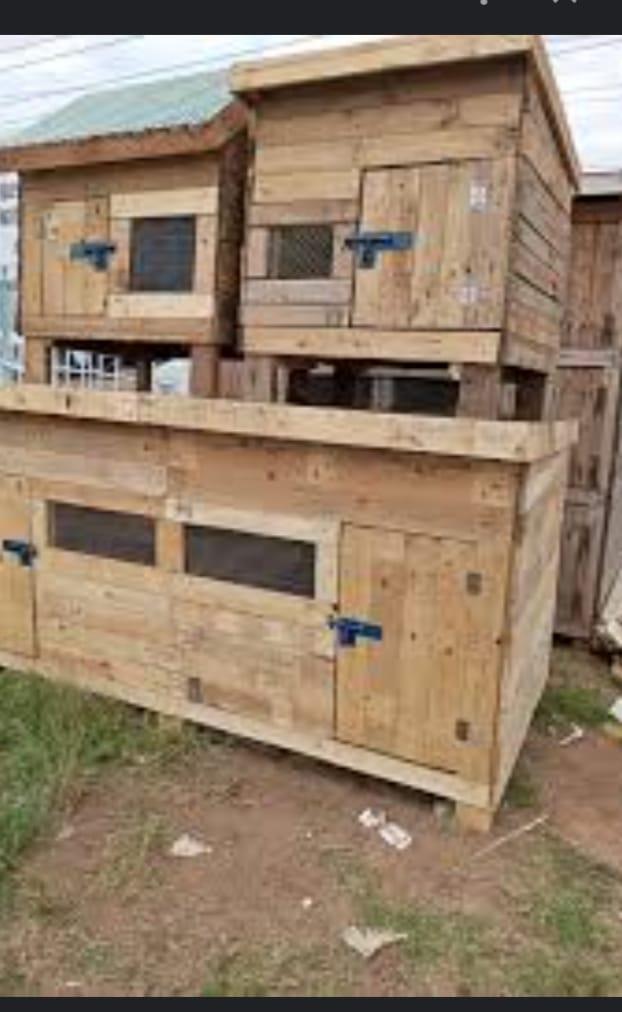
Mabanda madogo yaliyotengenezwa kwa kutumia mbao yakiwa yana milango na madirisha yaliyo tengenezwa kwa wavu. Mabanda hayo hutumika kwajili ya kufugia mbwa.